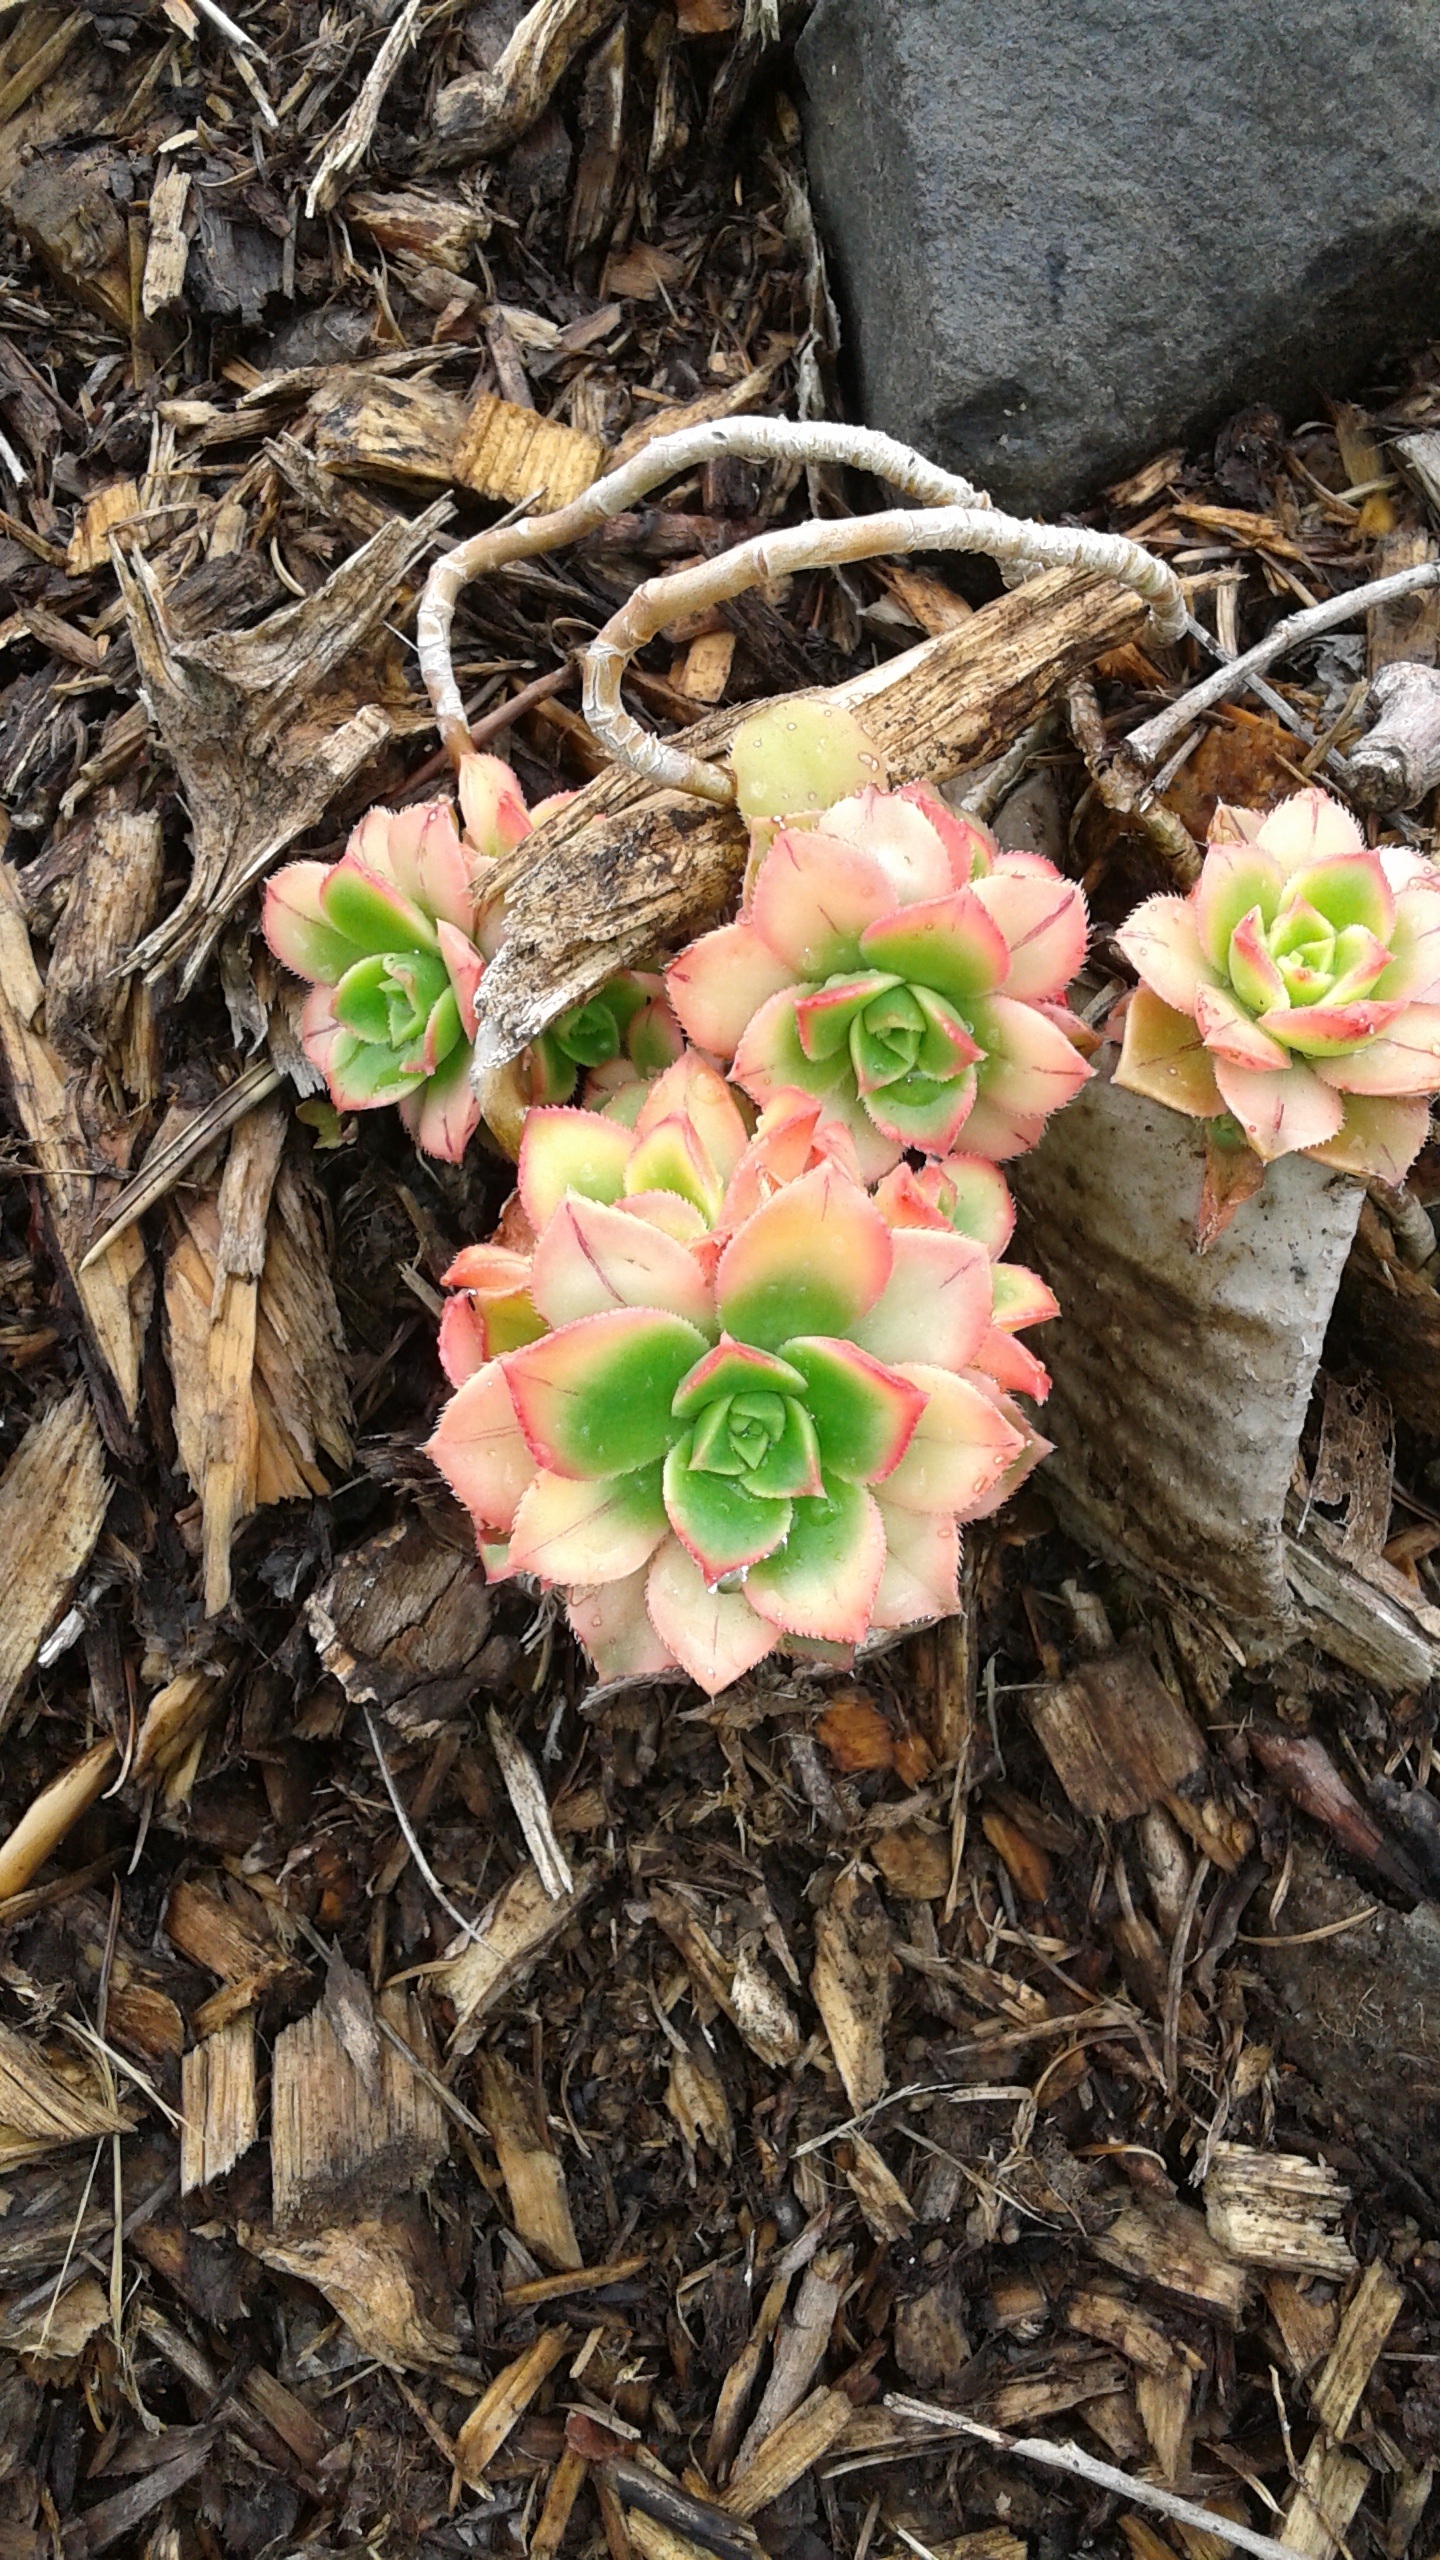
plant, leaf, flower, soil, botany, garden, flora, woodland, floristry, succulents, flowering plant, land plant, hens and chicks